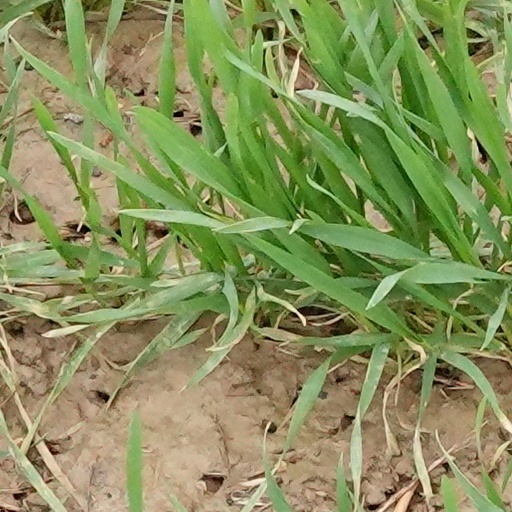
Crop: wheat